1984 Memorial Cup

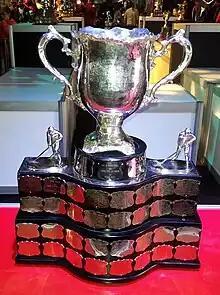
Silver bowl trophy with two large handles, mounted on a wide black plinth engraved with team names on silver plates.

The 1984 Memorial Cup occurred May 12–19 at the Kitchener Memorial Auditorium in Kitchener, Ontario. It was the 66th annual Memorial Cup competition and determined the major junior ice hockey champion of the Canadian Hockey League (CHL). Participating teams were the host team Kitchener Rangers, as well as the winners of the Ontario Hockey League, Quebec Major Junior Hockey League and Western Hockey League which were the Ottawa 67's, Laval Voisins and Kamloops Jr. Oilers. Ottawa won their first Memorial Cup, defeating Kitchener in the final game.